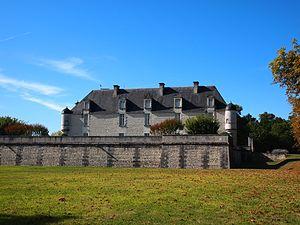
château d'Ars monument historique à Ars en Charente
Le château d'Ars, actuellement sur la commune d'Ars en Charente près de Cognac, date du XVIIᵉ siècle.